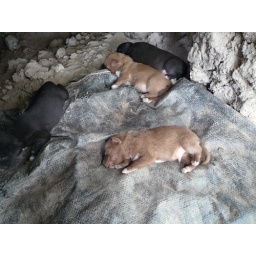
Zacambu - jungle walk, dogs sleeping under the stove